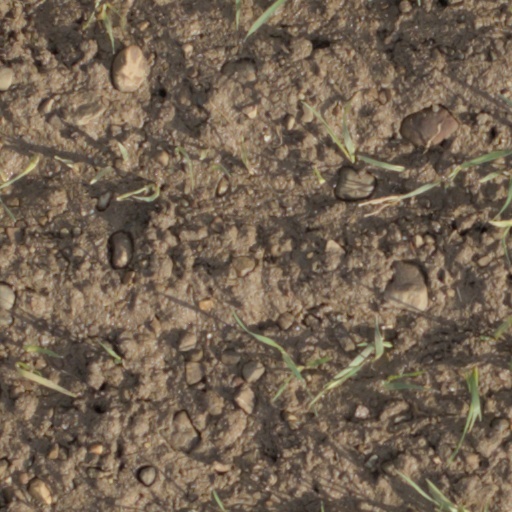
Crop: wheat